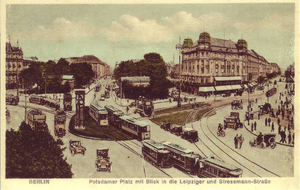
L’hôtel Fürstenhofl était un hôtel de luxe de Berlin situé sur la Leipziger Platz et la Potsdamer Platz. Il est ouvert en 1907 et détruit par les bombardements alliés pendant la Seconde Guerre mondiale, le 22 novembre 1943.